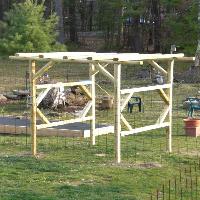
Weather: sun or clear